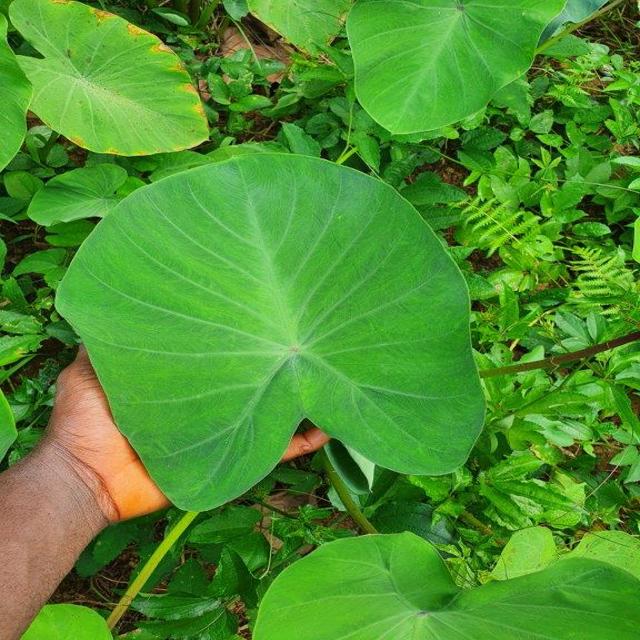
Label: Healthy